Bengal fox

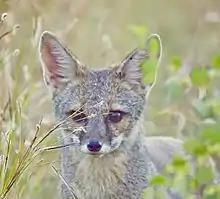
Bengal fox at Rajkot

The Bengal Fox is endemic to the Indian subcontinent, ranging from the Himalayan foothills and Terai of Nepal through the South portion of the Indian Peninsula (but the western and east Ghats are not included) and from southern and eastern Pakistan to eastern India and southeastern Bangladesh. In Nepal and northeast India, it occurs up to 1,500 meters long. It was not reported from Afghanistan or Iran or from the Western Ghats, India.